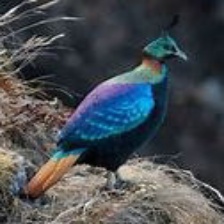
Species: HIMALAYAN MONAL
Scientific name: LOPHOPHORUS IMPEJANUS